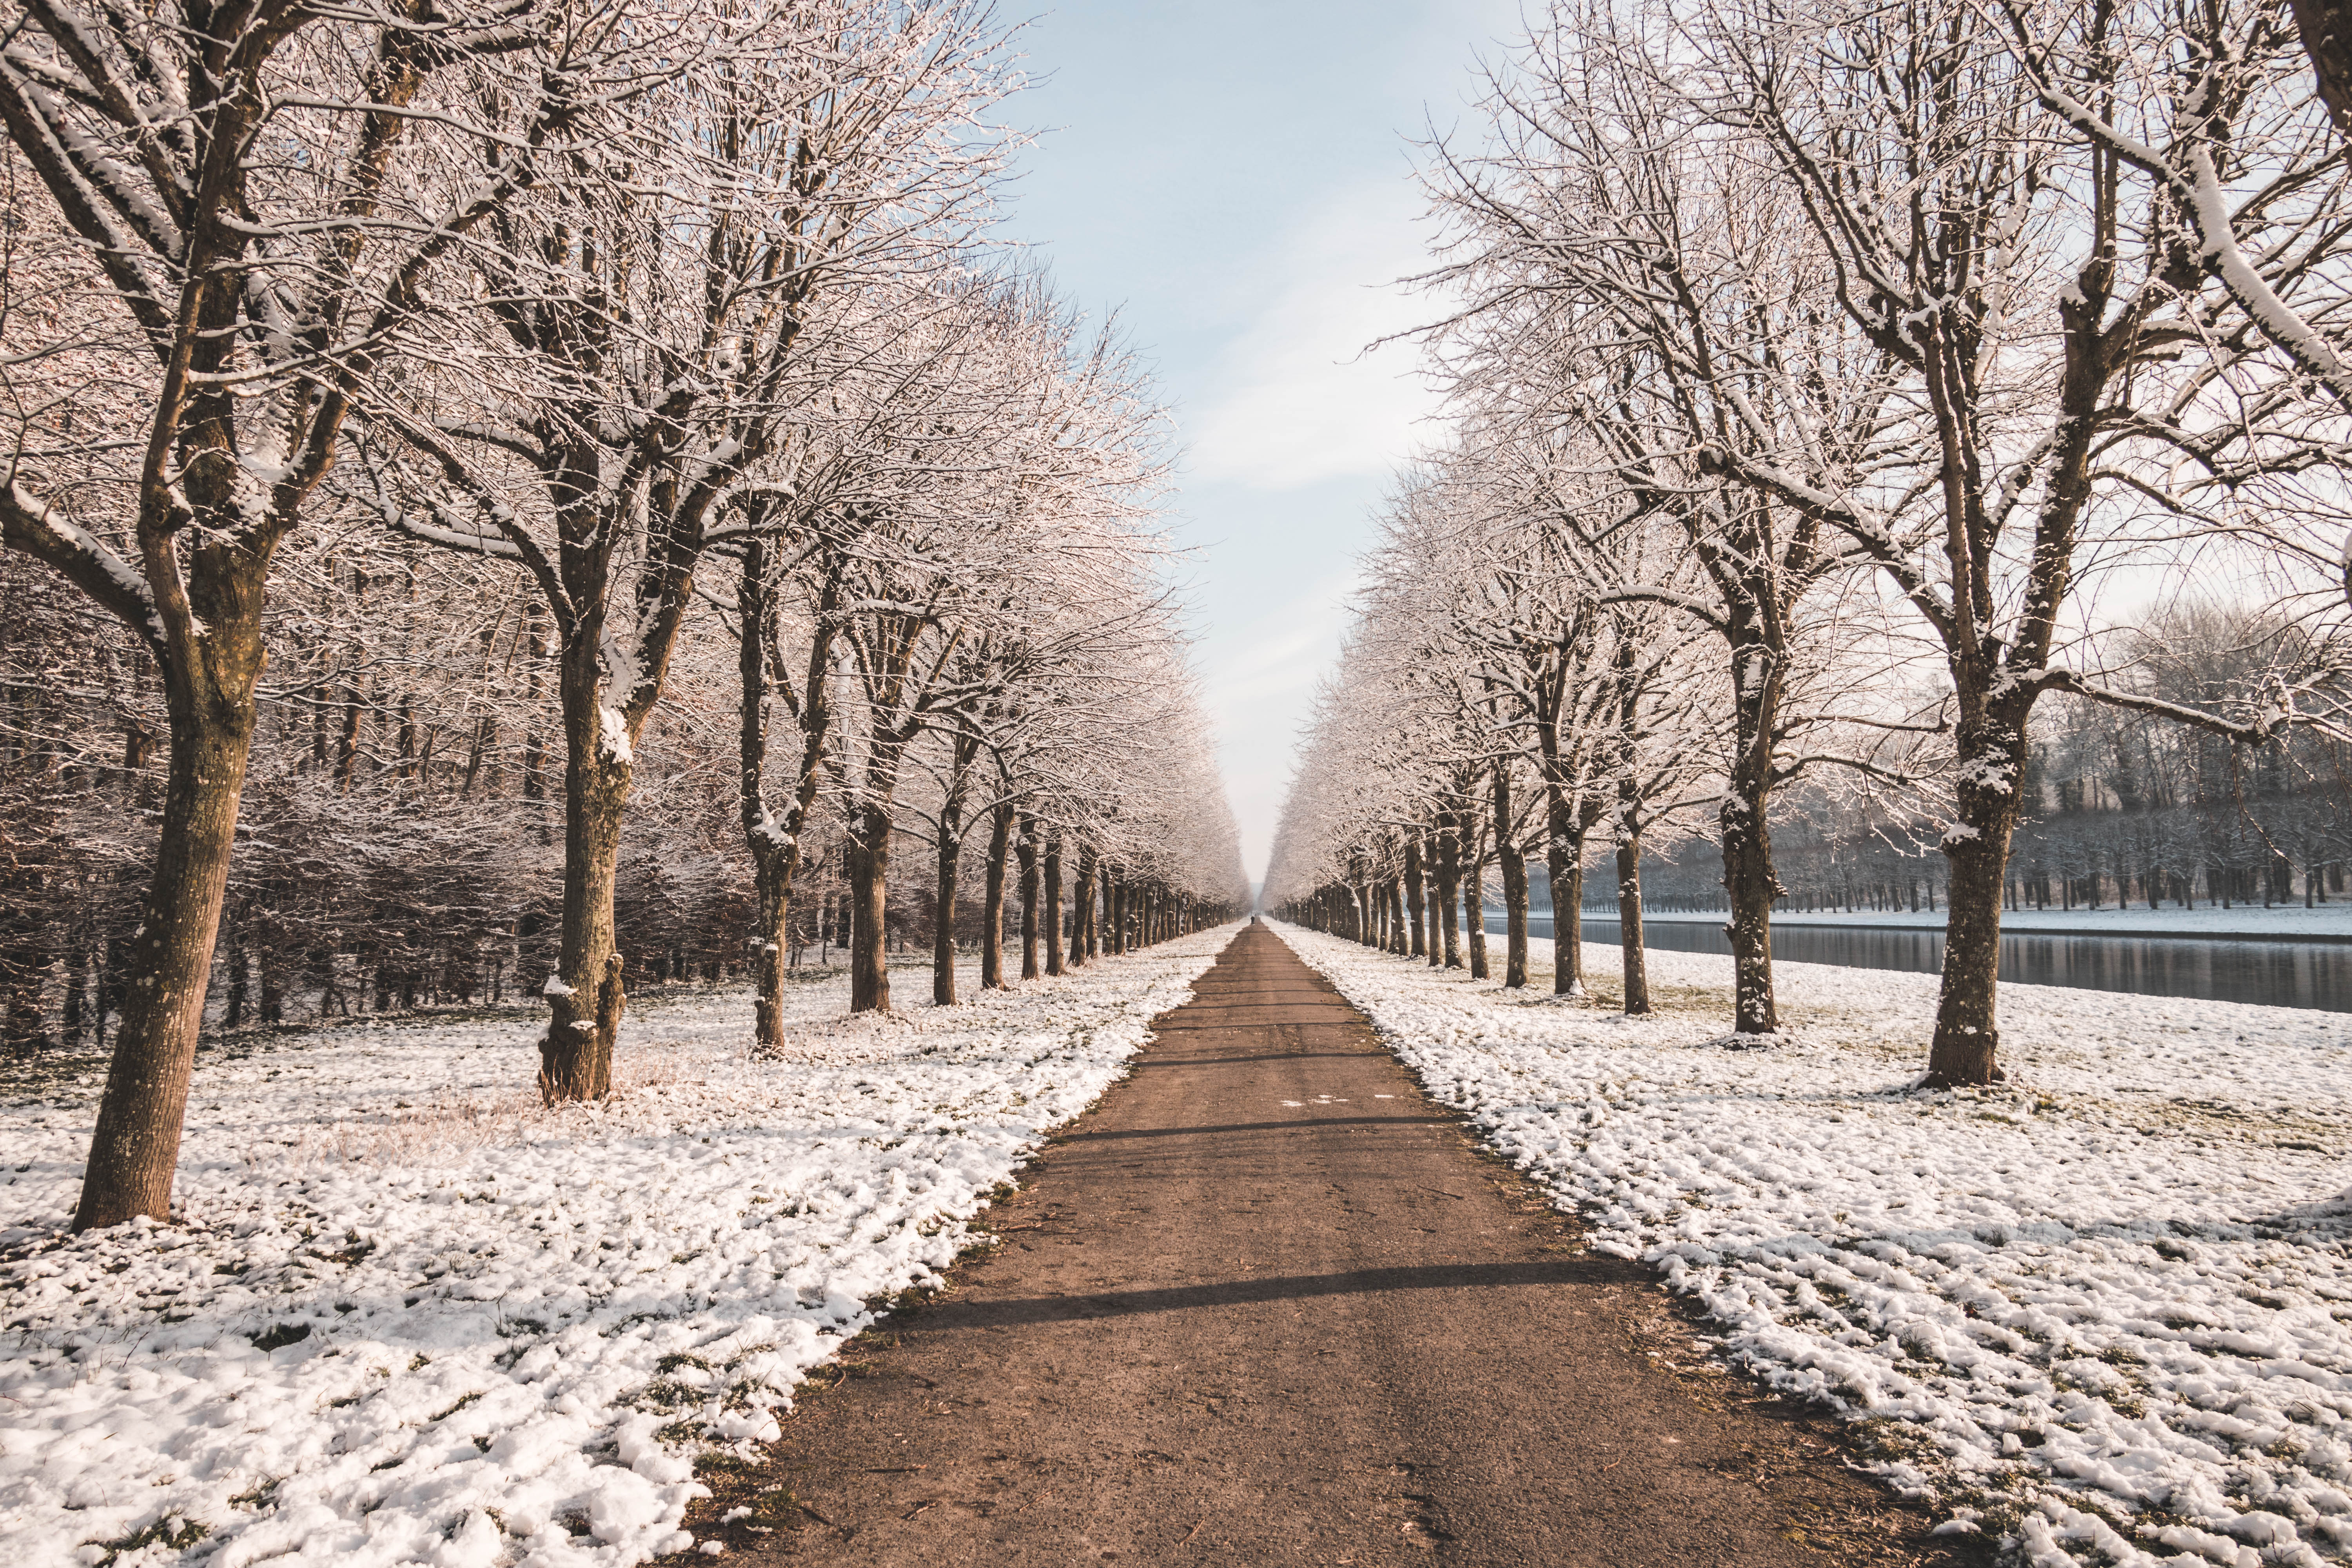
snow, tree, winter, freezing, natural landscape, sky, branch, woody plant, frost, road, spring, thoroughfare, line, plant, path, landscape, parallel, walkway, road surface, lane, street, black and white, trail, symmetry, nonbuilding structure, grove